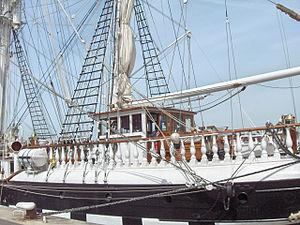
Ce glossaire maritime liste les principaux termes techniques utilisés par le monde maritime et les marins.